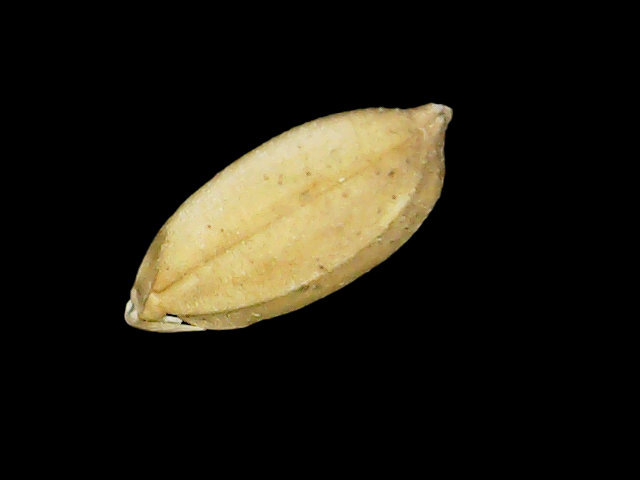
Rice variety: Binadhan08